Angas Parsons

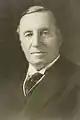
Sir Herbert Angas Parsons, 1920

Sir Herbert Angas Parsons, KBE, KC (23 May 1872 – 2 November 1945), generally known as Sir Angas Parsons, was a Cornish Australian lawyer, politician and judge.